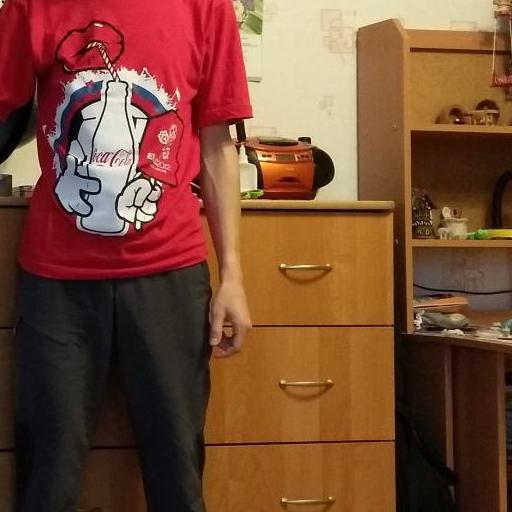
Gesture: no_gesture